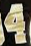
Number: 4